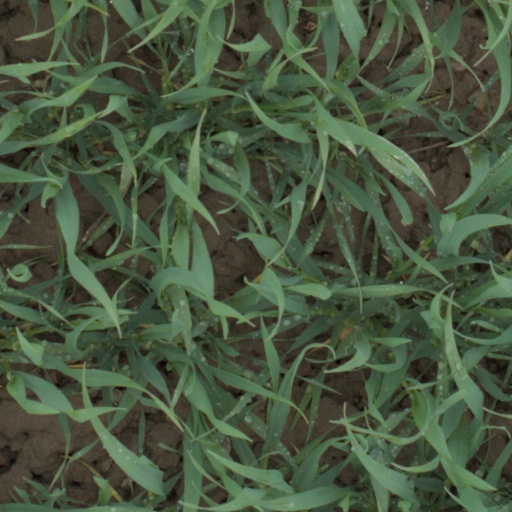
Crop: wheat